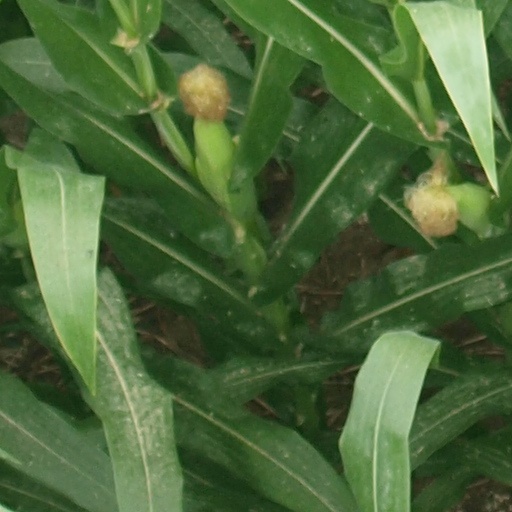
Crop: maize; corn